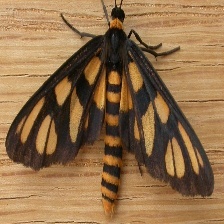
Species: BANDED TIGER MOTH